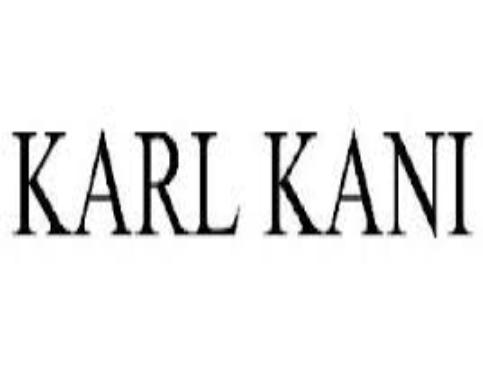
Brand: Karl Kani-2
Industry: Clothes